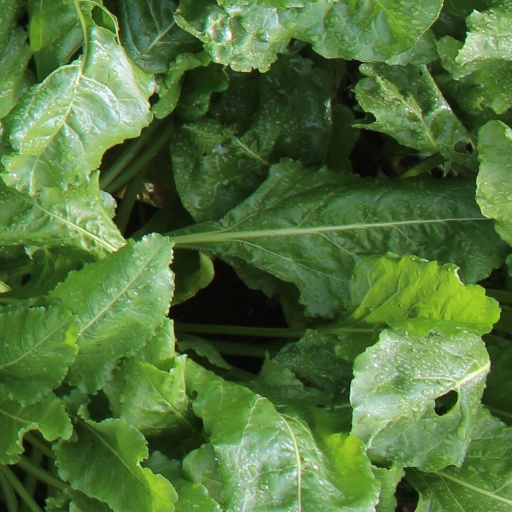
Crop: sugar beet